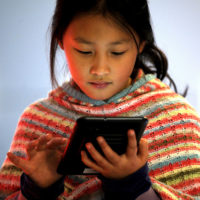
Gender: women